Joseph W. Girard

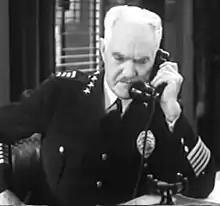
Girard in "Officer Thirteen" (1932)

Joseph W. Girard (April 2, 1871 – August 21, 1949) was an American film actor. He appeared in more than 280 films between 1911 and 1944. He was born in Williamsport, Pennsylvania, and died in Woodland Hills, Los Angeles.